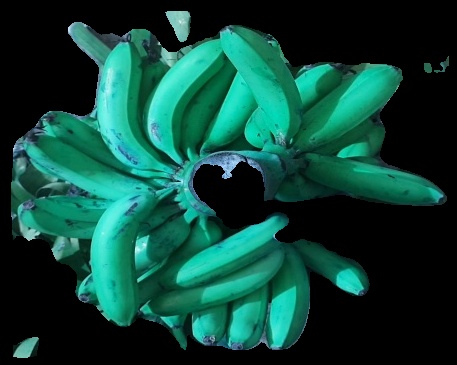
Variety: pachbale
Grade: grade3